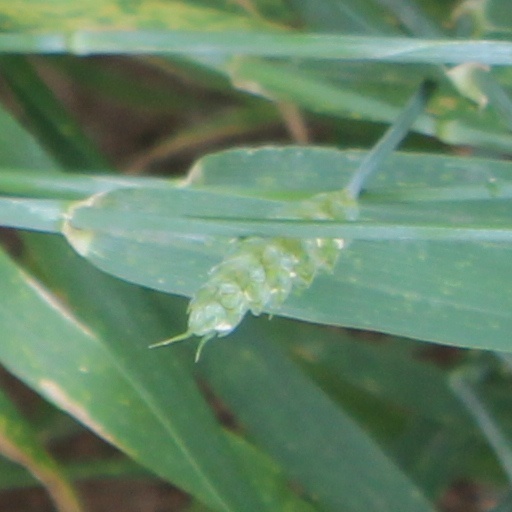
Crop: wheat